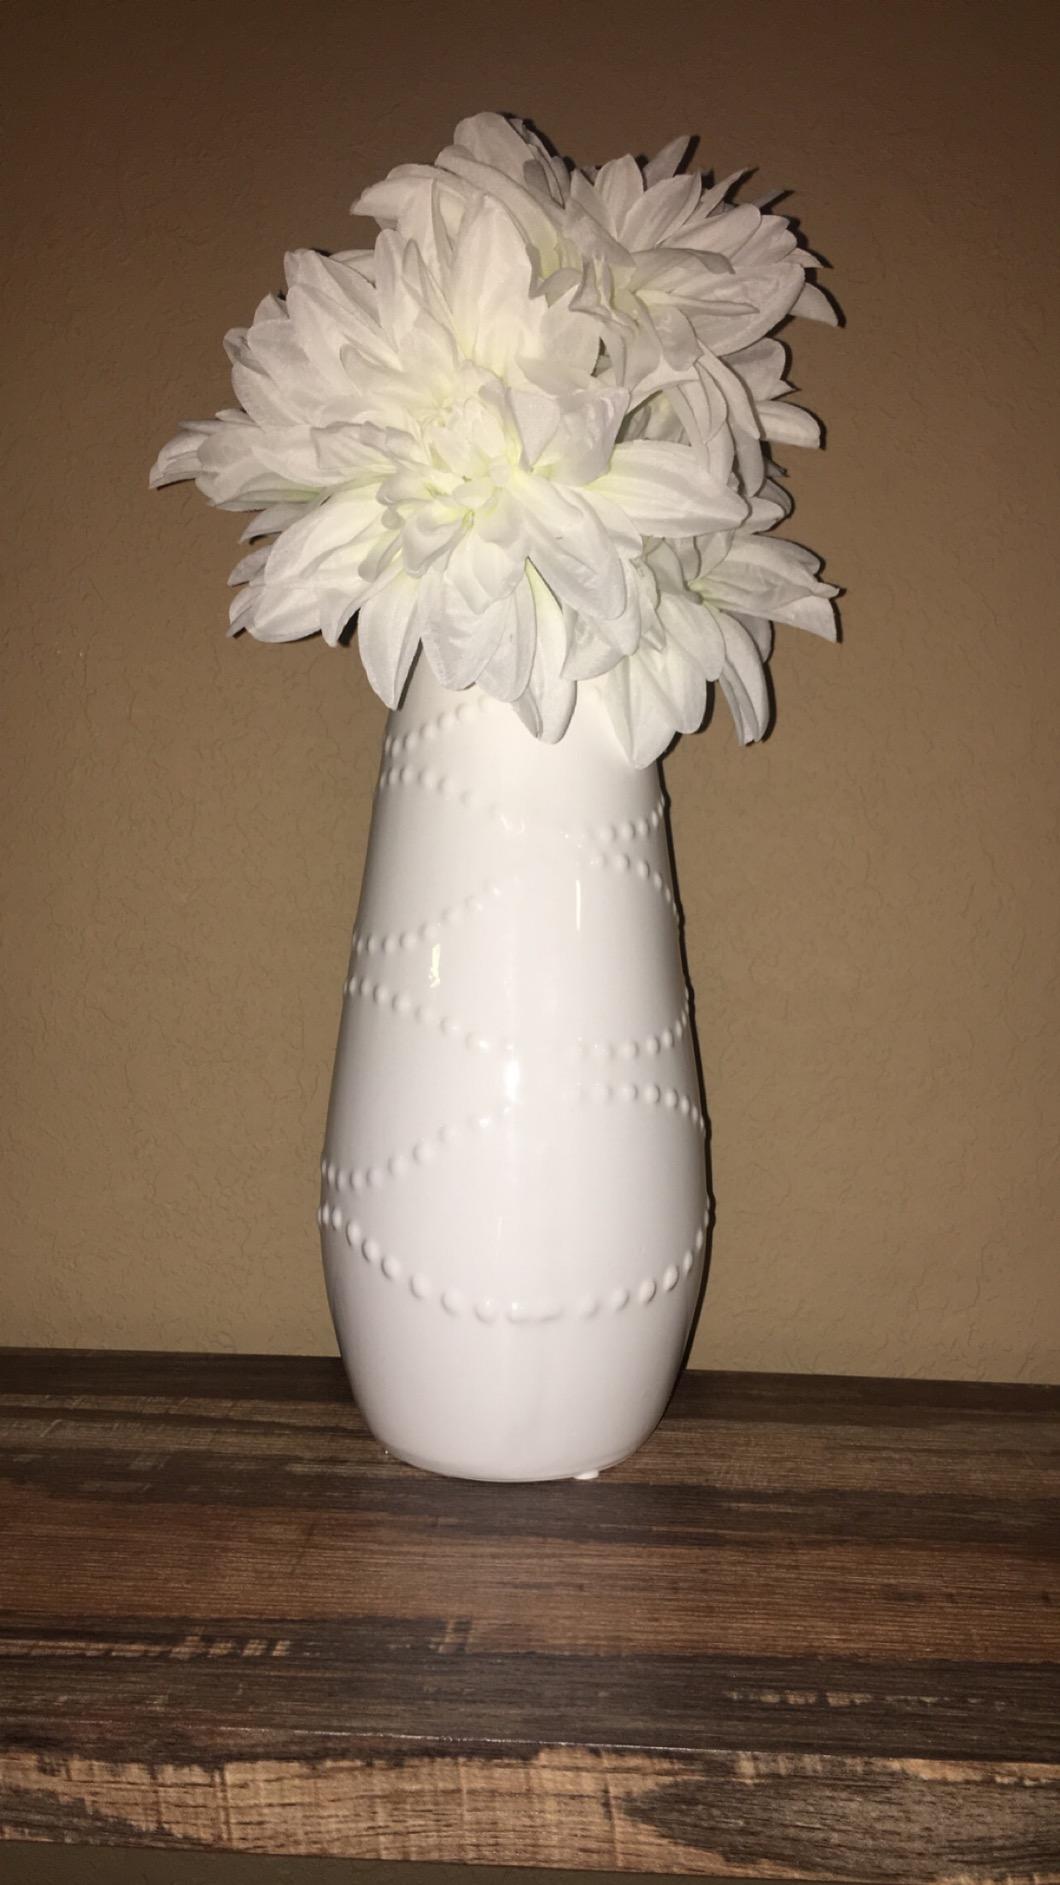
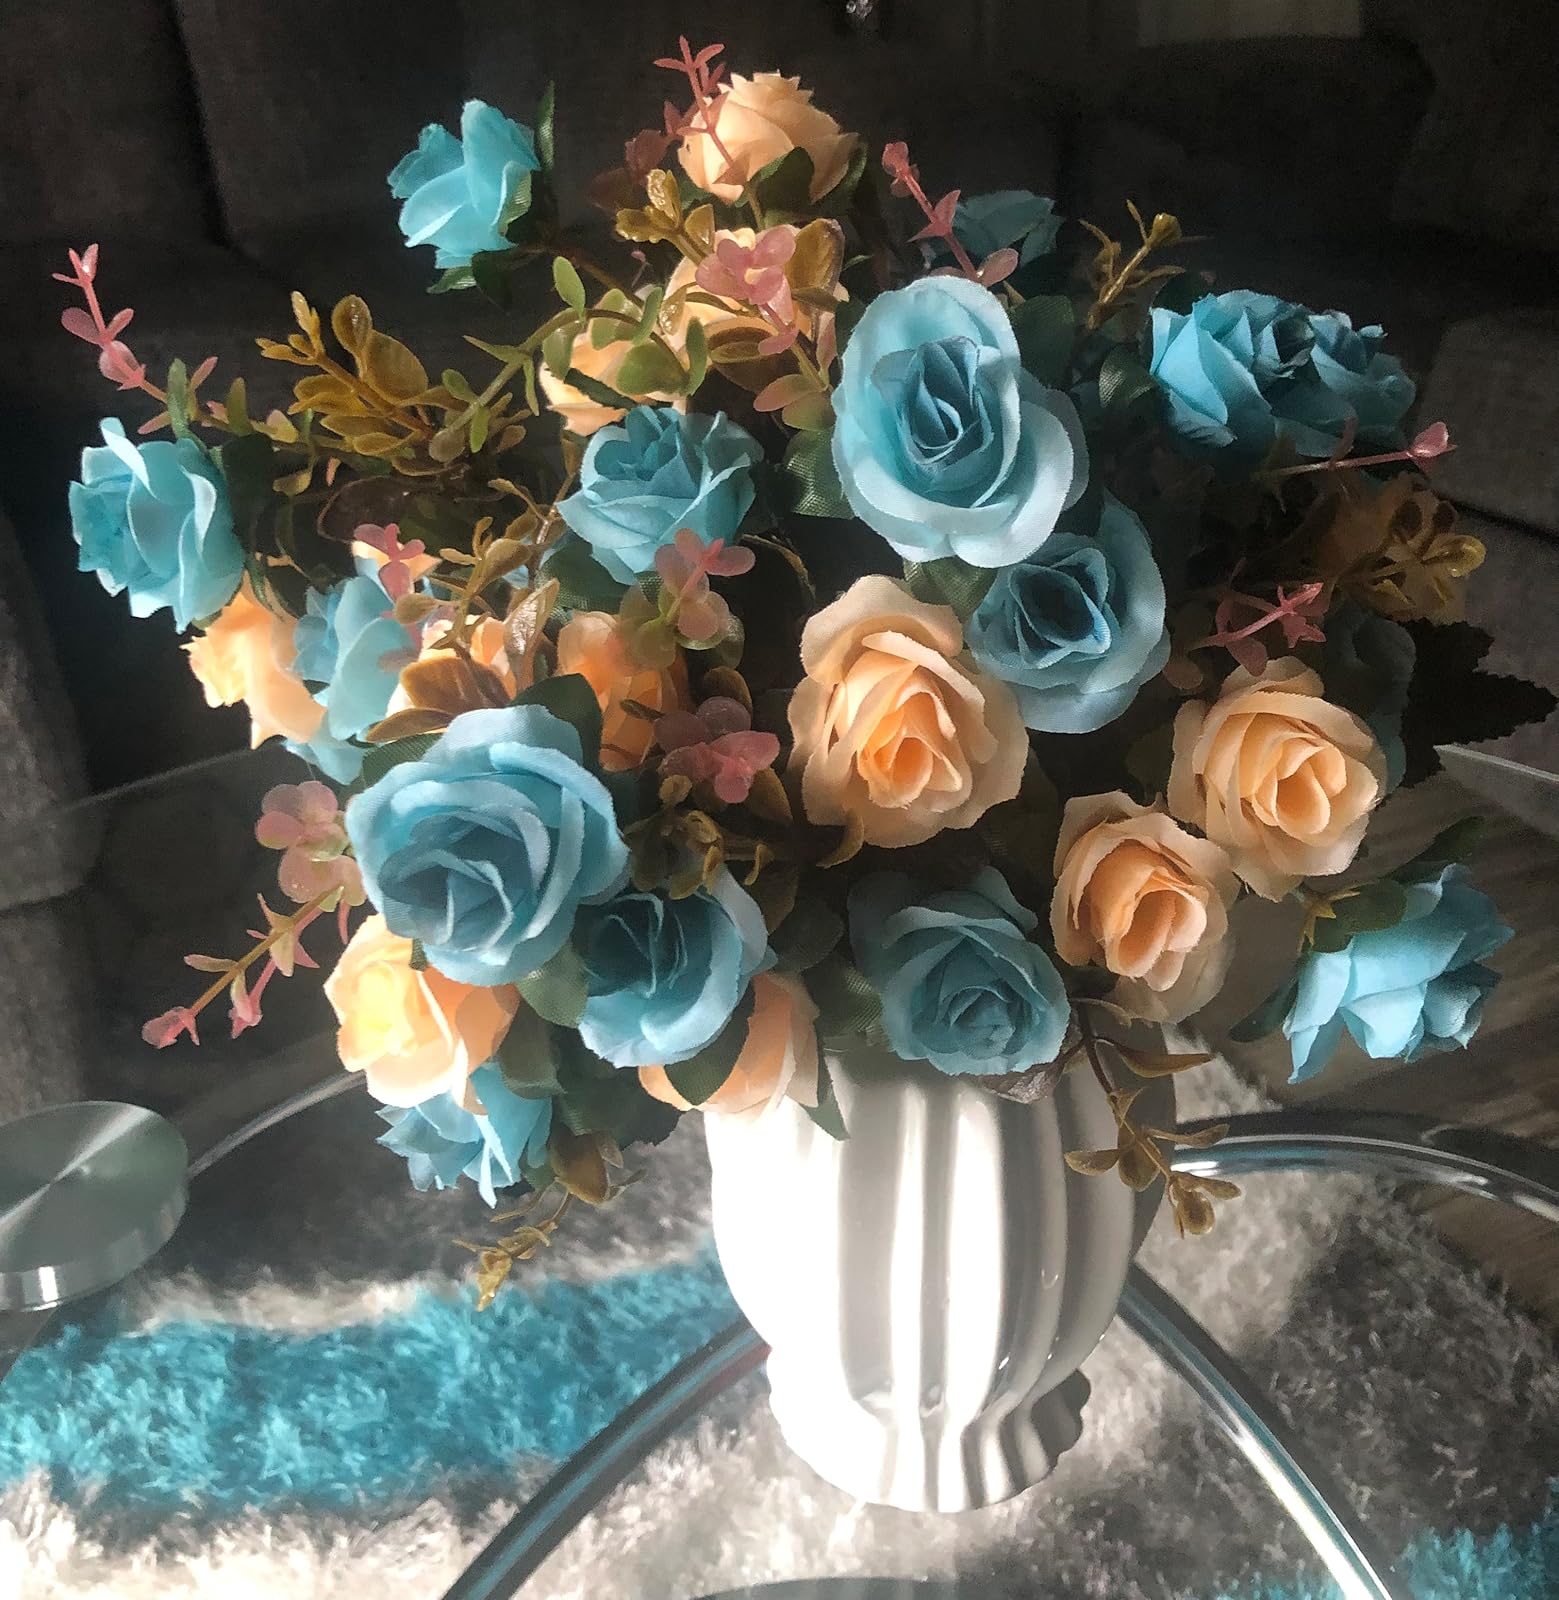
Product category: vase
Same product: no